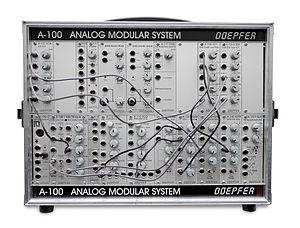
Eurorack est un standard de synthétiseur modulaire, créé par l'allemand Dieter Döpfer, utilisant des tailles de rack d'une hauteur de 3 U, un signal type CV/gate pour la transmission des informations, dont la tension est comprise entre ±12 V et des prises jack 3,5 mm pour les échanges. Il est au départ conçu pour les synthétiseurs analogiques, la communication entre les modules se fait d'ailleurs de base de façon analogique, mais il existe des modules utilisant des processeurs de signal numérique et des modules comportant des convertisseurs numériques vers analogiques et analogiques vers numériques, pour communiquer avec un peu tout via des connecteurs de type MIDI, USB, optique, etc.
Doepfer Musikelektronik GmbH est un fabricant de matériel électronique basé à Gräfelfing en Allemagne, fondé en 1992 par Dieter Döpfer.
Le A-100 est un synthétiseur analogique modulaire produit par le constructeur allemand Doepfer à partir de 1995 et amélioré par de nouveaux modèles depuis lors. Il a servi de référence pour la norme Eurorack.